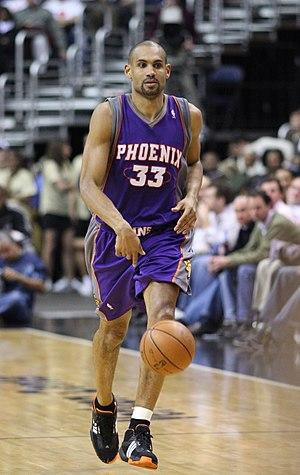
Grant Hill, né le 5 octobre 1972 à Dallas, est un joueur de basket-ball américain qui évolua avec les Pistons de Détroit, le Magic d'Orlando, les Suns de Phoenix puis les Clippers de Los Angeles. Le 1ᵉʳ juin 2013, il annonce qu'il prend sa retraite après 19 ans de carrière.
Cette page présente la liste des transferts et mouvements de personnels de la NBA durant la saison 2013-2014.